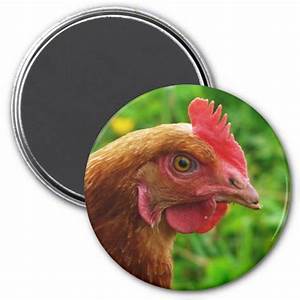
Label: chicken